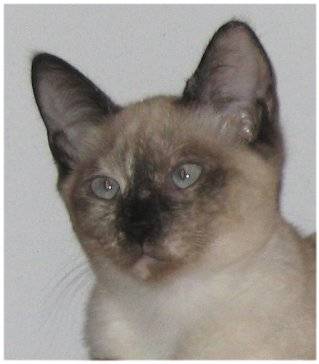
Label: cat